Paul Kelly (Australian musician)

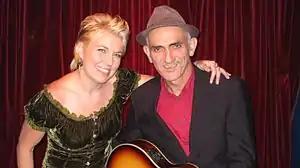
Upper body shot of a woman with Kelly. Both are smiling; she has her left arm across his back to his left shoulder. Kelly is wearing a hat, black jacket, and red shirt and is cradling a guitar (mostly out of view).

In November, as a result of the acquisition EMI released "Songs from the South – Volume 2", a collection of Kelly's songs from the last decade, following on from "Songs from the South – Volume 1". The new compilation featured the first physical release of Kelly's song, "Shane Warne". Volume 1 and Volume 2 are available separately but also as a combined double album. EMI released a DVD, "Paul Kelly – The Video Collection 1985–2008", a collection of Kelly's home videos made over the past 23 years. Also included are several live performances. "Songs from the South – Volume 2" included one new song, "Thoughts in the Middle of the Night", which he described as "It's a band song, we all wrote it together. There's a poem by James Fenton, a British poet, called "The Mistake", which is probably an influence on the lyrics. It's a waking up in the middle of the night song, for anyone who's woken up at 3 am and not been able to get back to sleep".